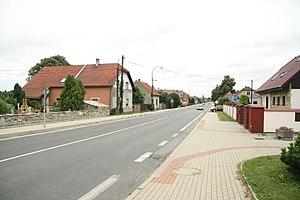
Kovanice est une commune du district de Nymburk, dans la région de Bohême-Centrale, en République tchèque. Sa population s'élevait à 867 habitants en 2020.